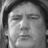
Emotion: sad